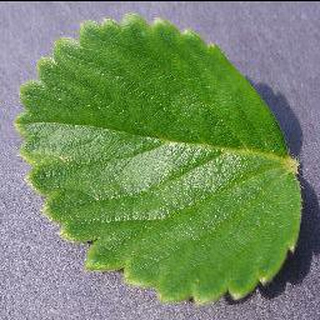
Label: healthy_strawberry